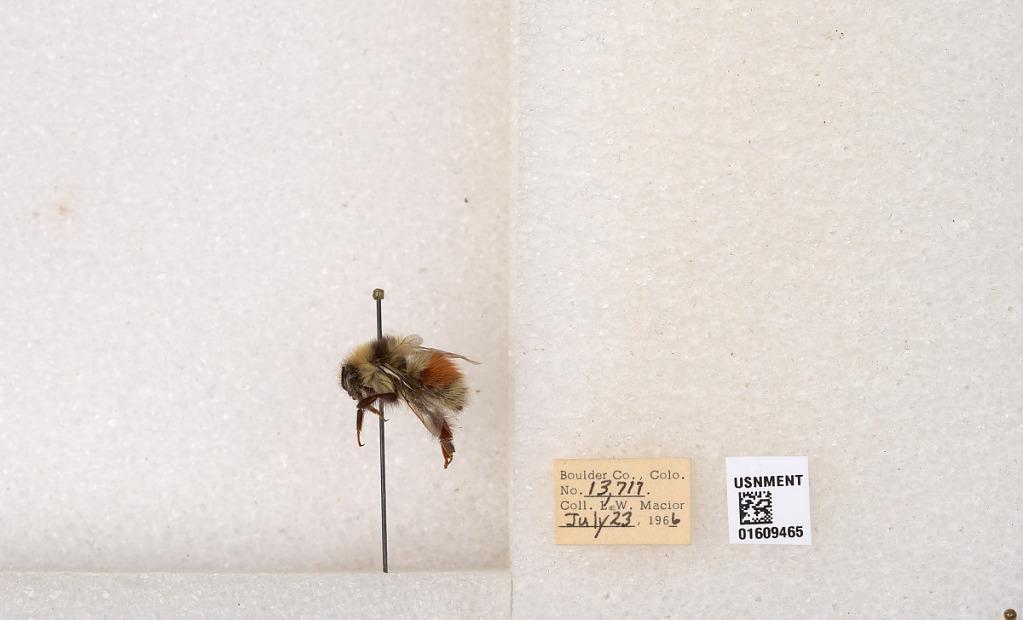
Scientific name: Bombus (Pyrobombus) sylvicola Kirby
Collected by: L. Macior
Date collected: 1966-7-23
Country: United States
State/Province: Colorado
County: Boulder
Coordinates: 40.0263, -105.3